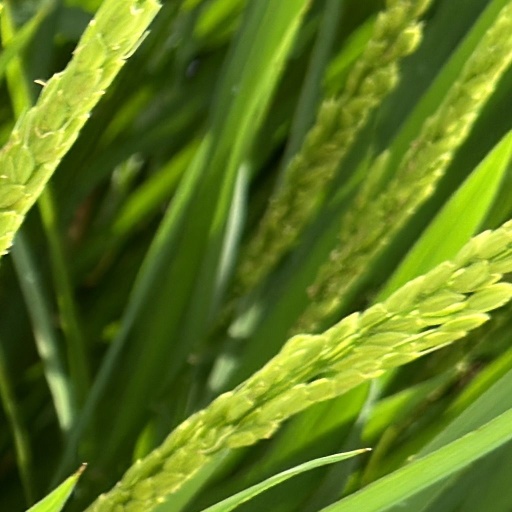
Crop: rice